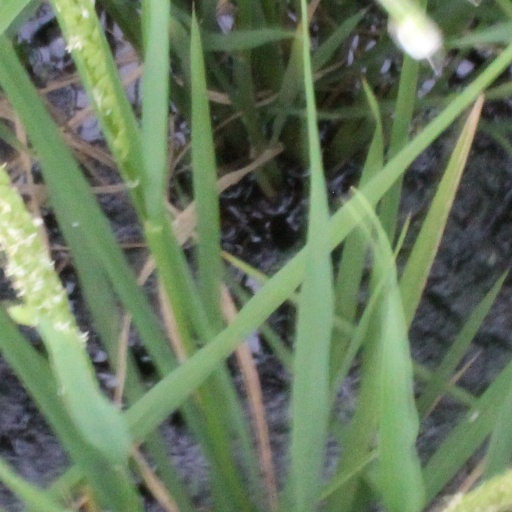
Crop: rice